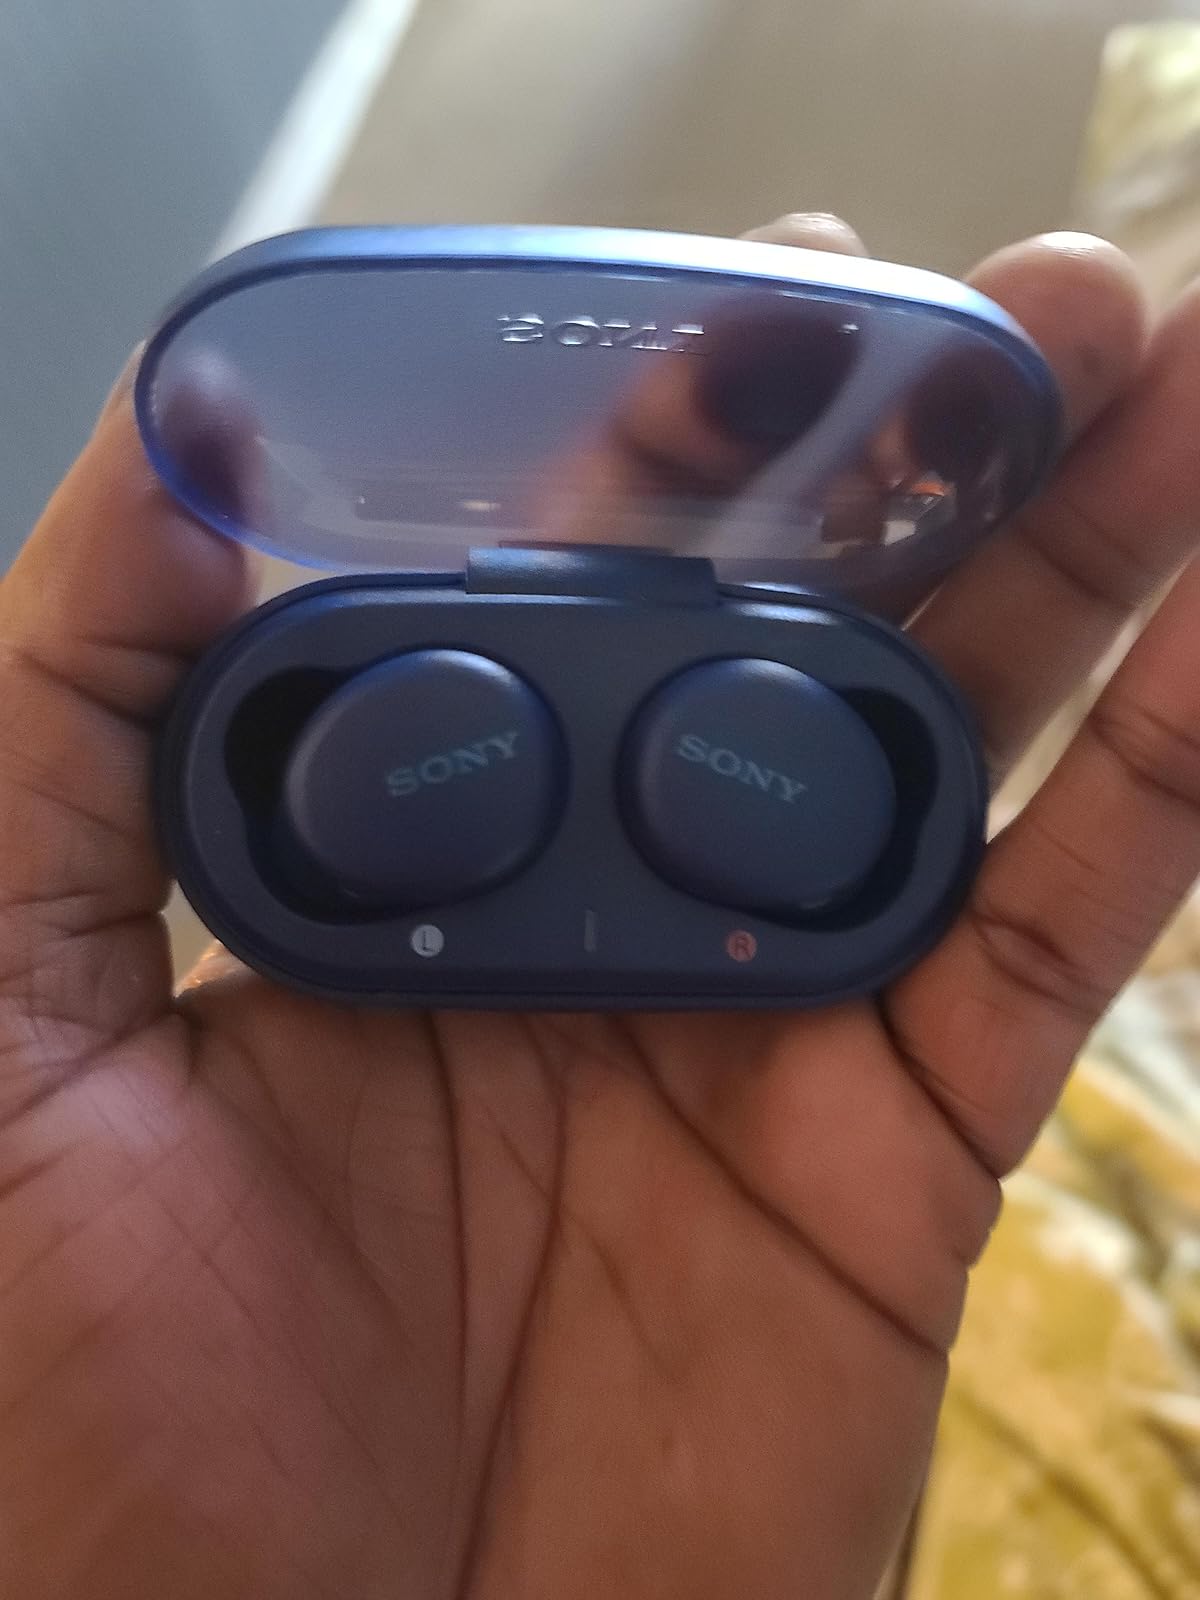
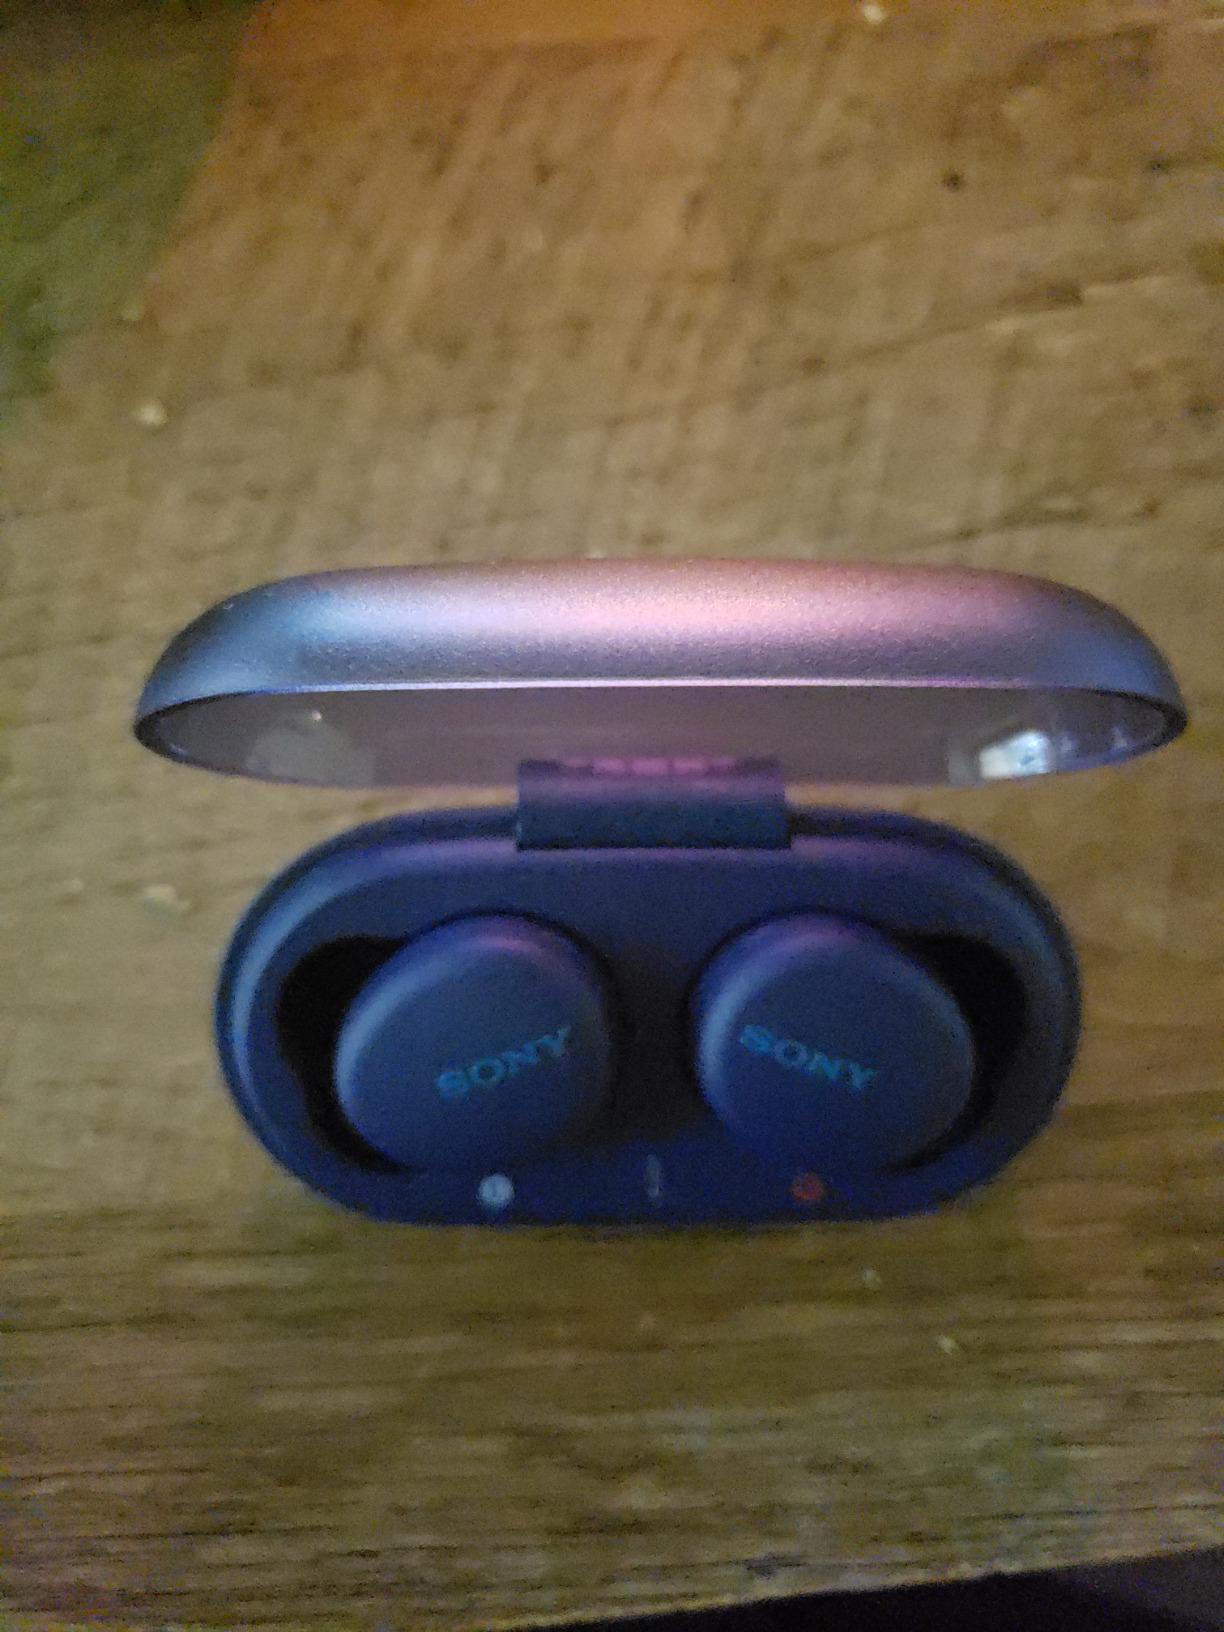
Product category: earbuds
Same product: yes